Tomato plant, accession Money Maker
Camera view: horizontal (90 deg, fisheye); turntable rotation: 210 degrees
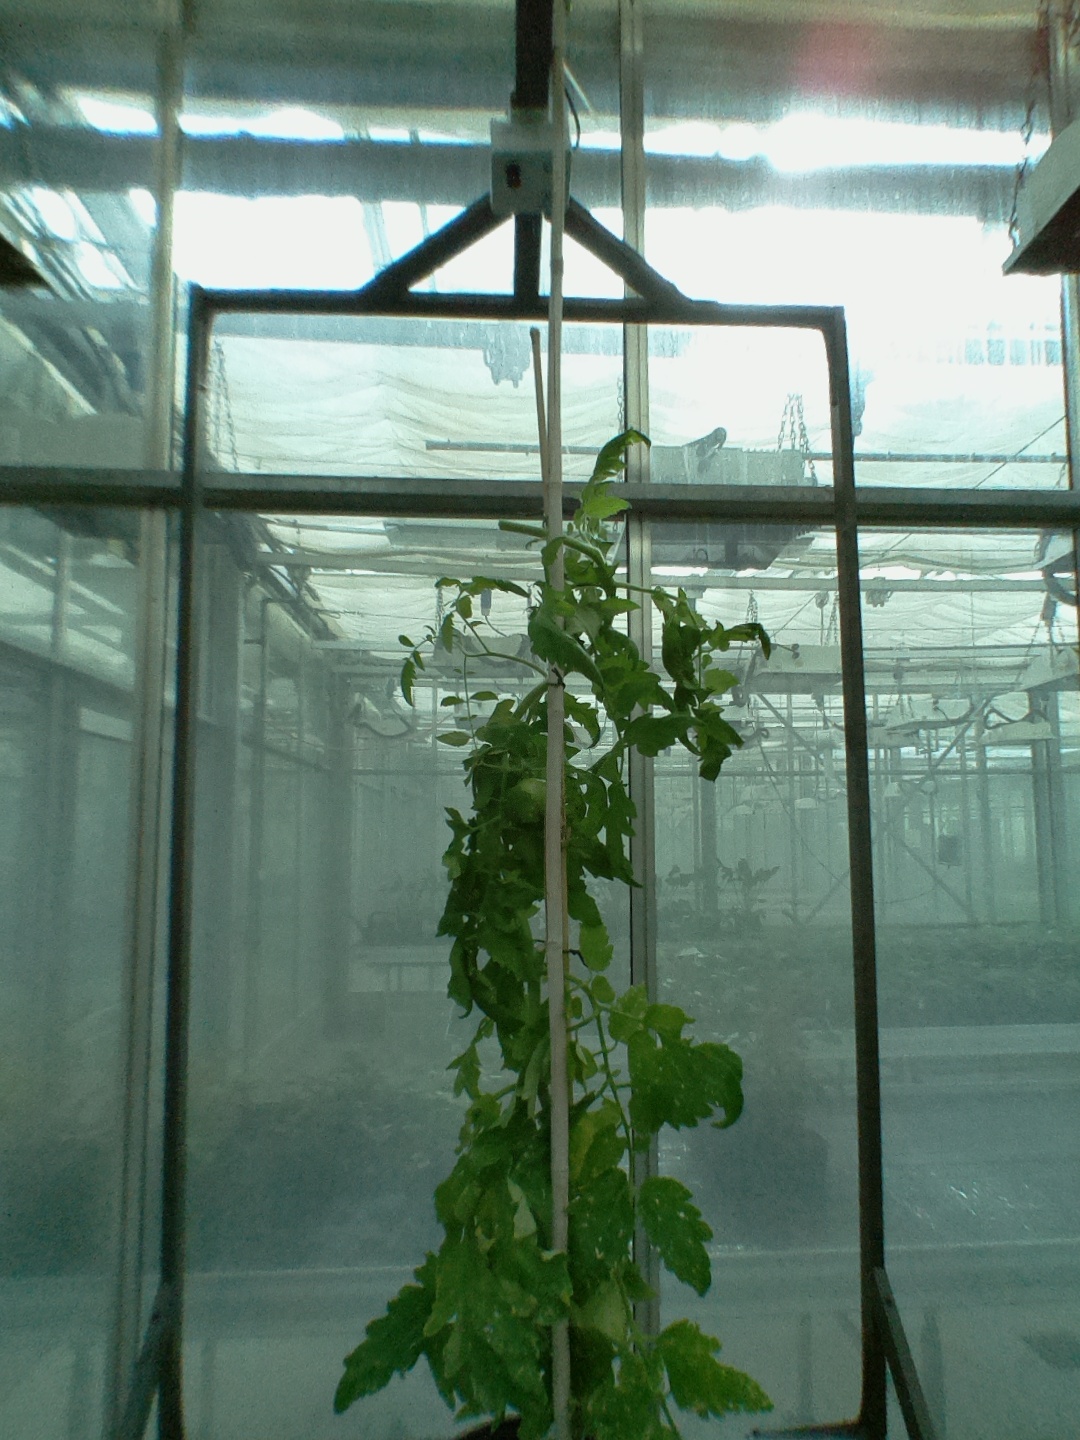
BBCH growth stage 77: 70%-80% of final fruit size